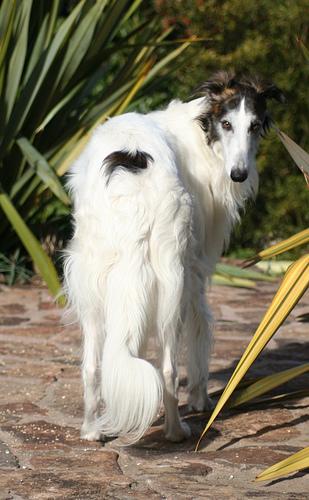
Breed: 226-n000064-borzoi